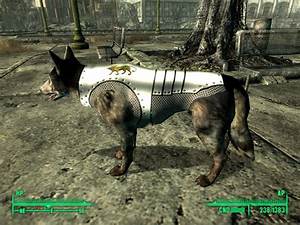
Label: cane